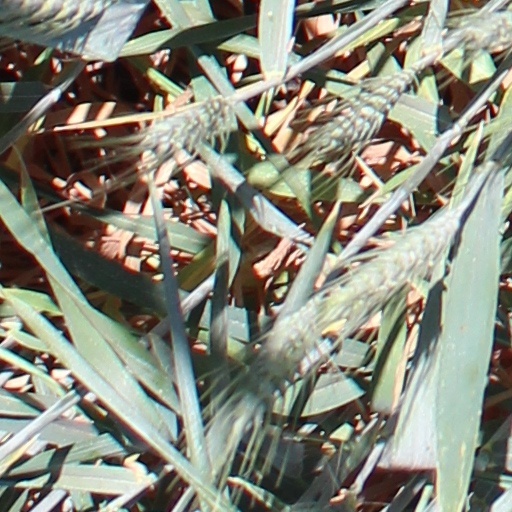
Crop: wheat